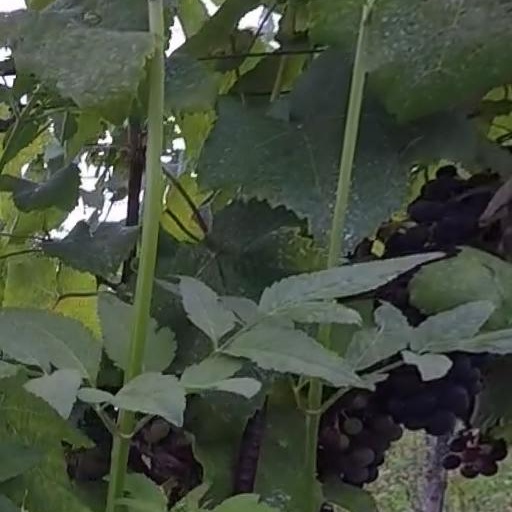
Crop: grape